SA-15 (ship type)

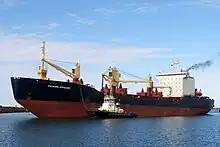
"Vasiliy Burkhanov", one of the five slightly different SA-15 Super type ships that were ordered from Valmet in 1984. However, major features such as the icebreaker bow remained the same.

Shortly after the last SA-15 type ships of the initial order, "Anadyr" from Valmet and "Nikel" from Wärtsilä, were delivered on 23 and 30 March 1984, respectively, Valmet received a follow-up order from Sudoimport for five more ships of the same type. The contract, finalized on 13 July 1984, was worth of FIM 1.5 billion (US$263M) and was the biggest single order ever received by Valmet. Minor modifications were made to the design based on the operator's experiences during the exceptionally hard arctic winter, resulting in a subclass sometimes referred to as SA-15 Super. The ships, named after Russian and Soviet explorers, were built in 1985–1987 and the final ship, "Kapitan Danilkin", was delivered on 17 June. At that time, Valmet was already part of Wärtsilä Marine and a decision had been made to close the Vuosaari shipyard.